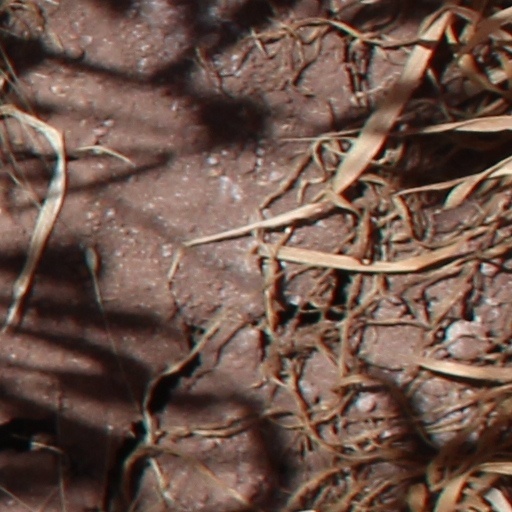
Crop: wheat